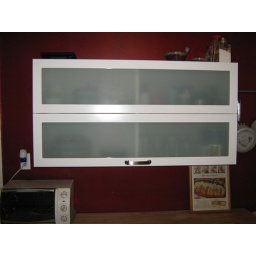
New upper cabinet in kitchen (closed)